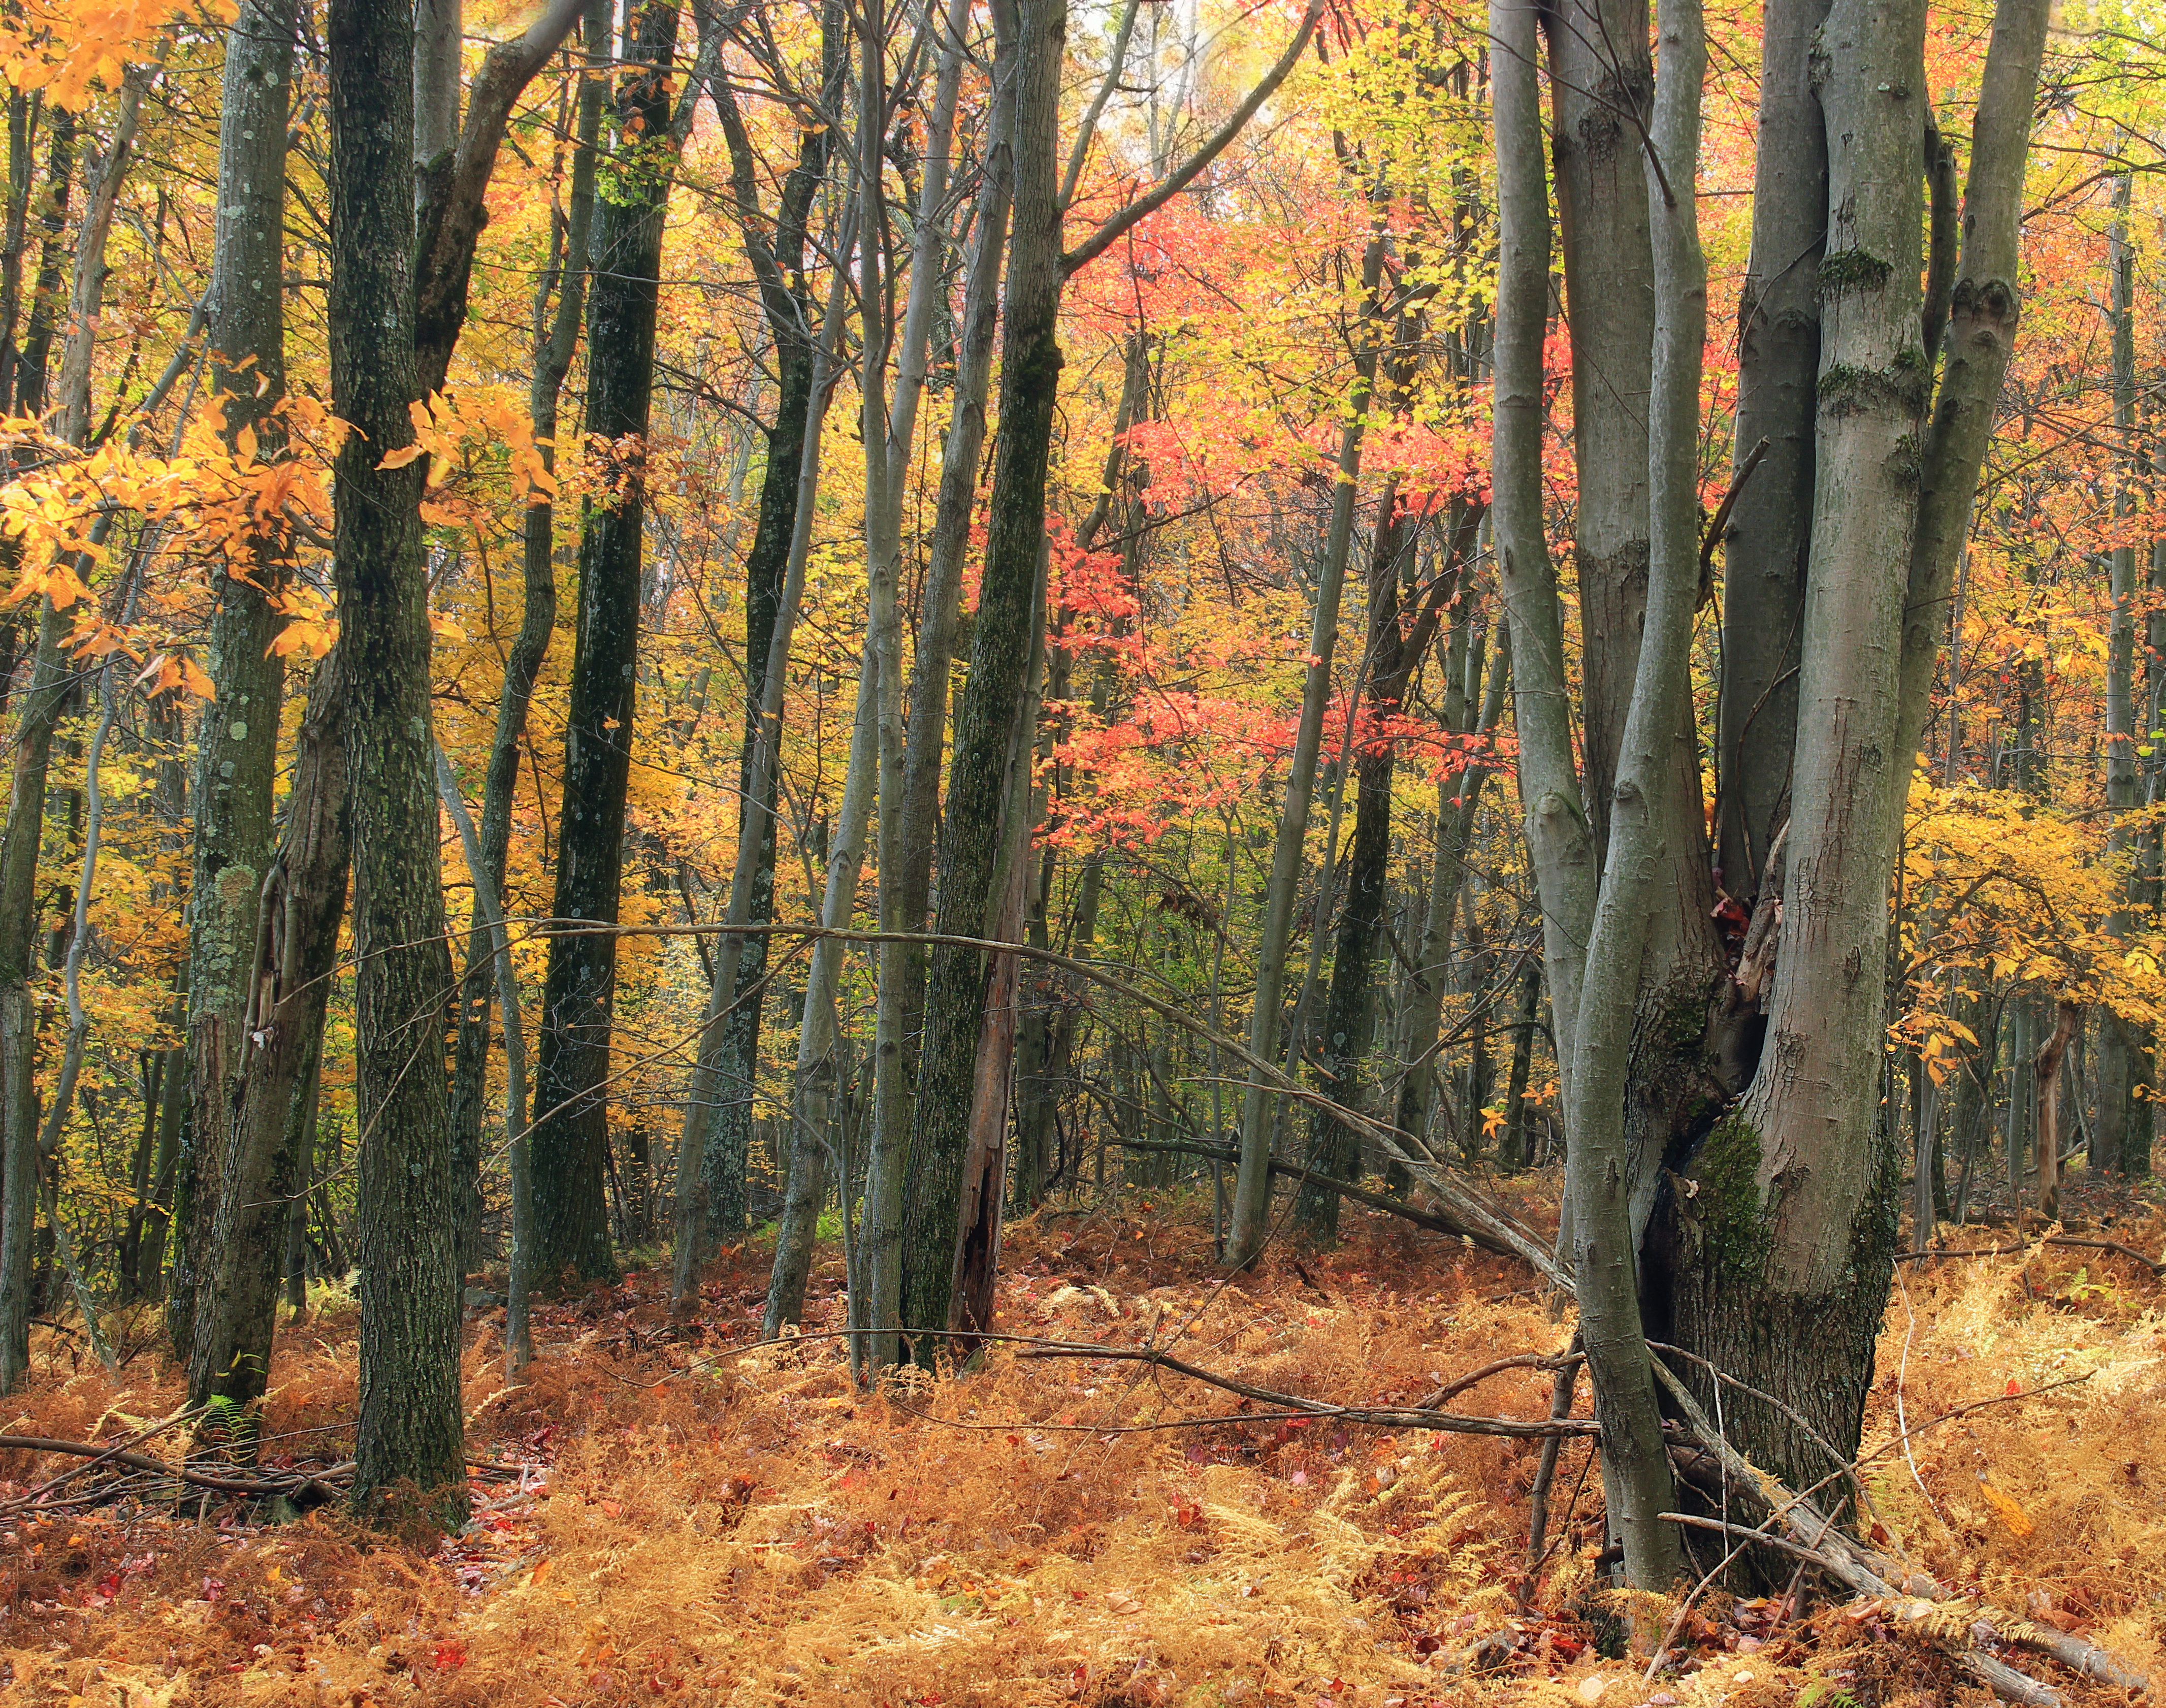
tree, nature, forest, wilderness, hiking, trail, sunlight, leaf, foliage, autumn, season, trees, leaves, creativecommons, branches, deciduous, understory, undergrowth, ferns, pennsylvania, unioncounty, baldeaglestateforest, topmountaintrail, grove, woodland, habitat, larch, ecosystem, biome, old growth forest, natural environment, woody plant, temperate broadleaf and mixed forest, temperate coniferous forest